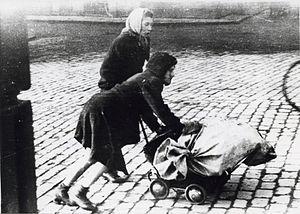
La famine aux Pays-Bas en 1944 eut lieu dans la partie des Pays-Bas occupée par les Allemands, en particulier dans les provinces densément peuplées de l'Ouest, près des grands fleuves, au cours de l'hiver de 1944-1945, à la fin de la Seconde Guerre mondiale. Un blocus allemand, pour punir la réticence des Néerlandais à soutenir l'effort de guerre nazi, coupa les livraisons de nourriture et de carburant depuis les zones agricoles. Environ 4,5 millions de personnes touchées par cette famine survécurent grâce aux soupes populaires et à peu près 22 000 décédèrent en raison de la famine. Les plus touchés, selon les registres de décès, furent les hommes âgés.